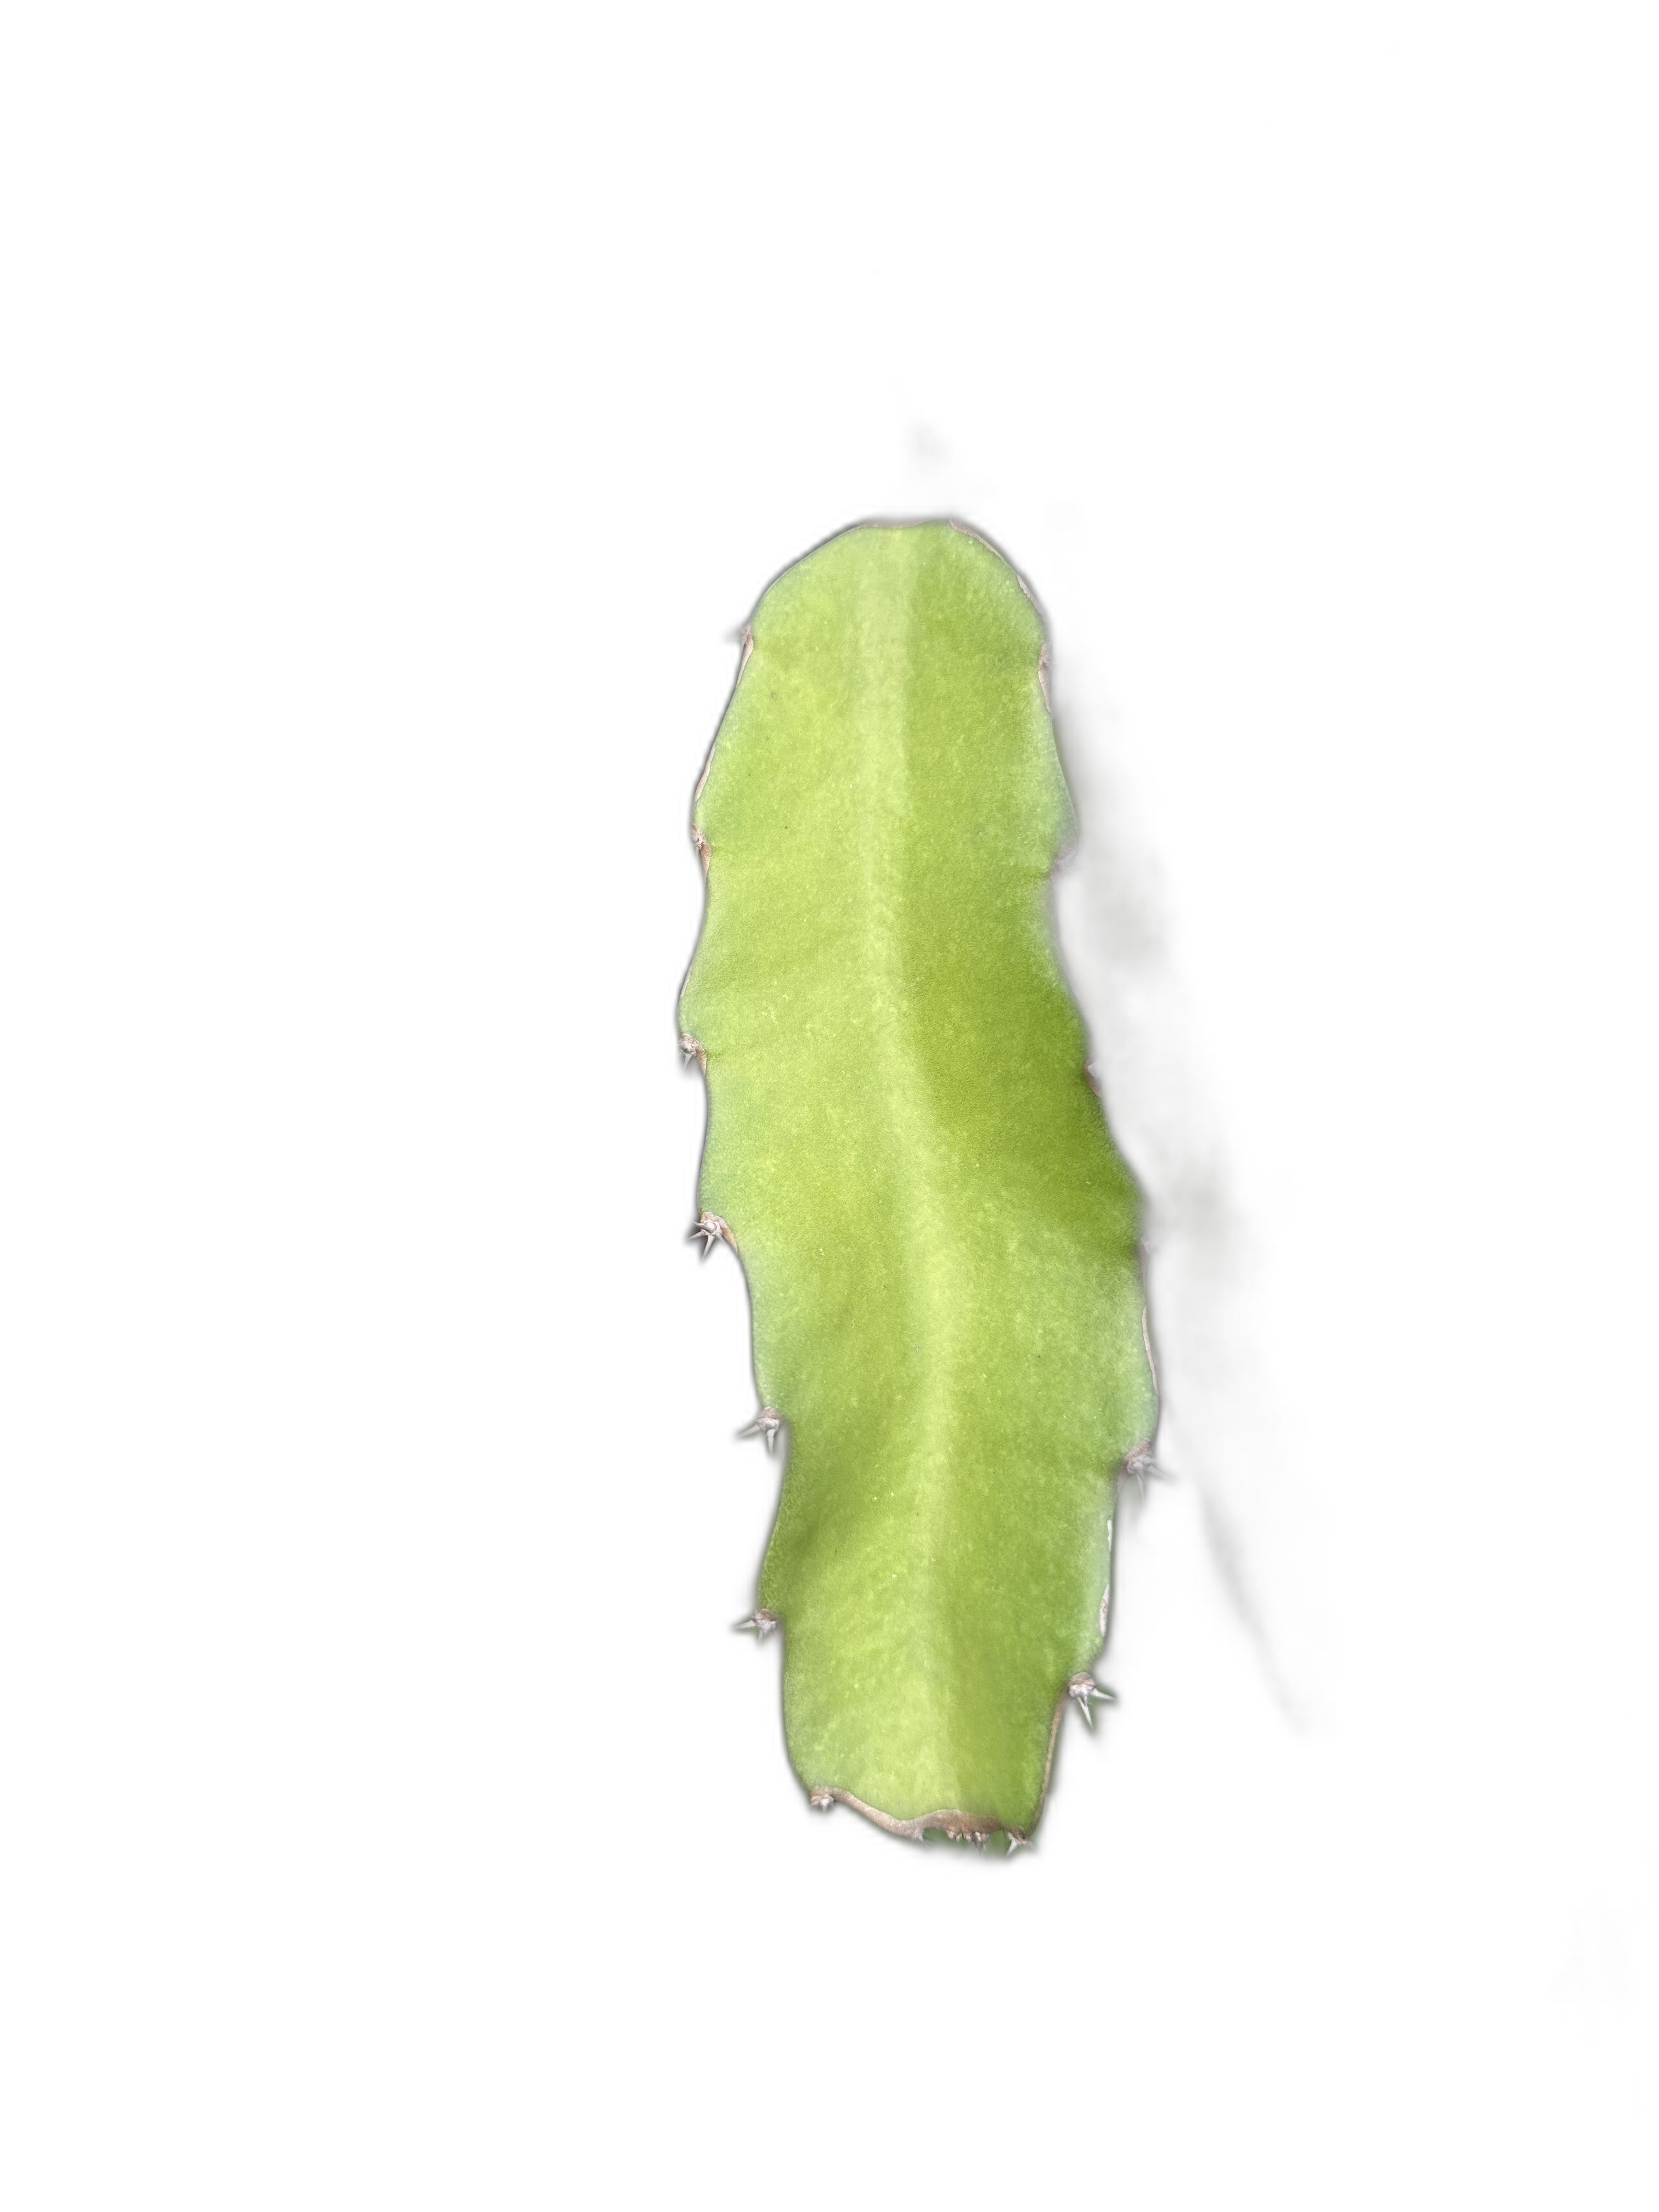
Label: Good leaf